Proconsulidae

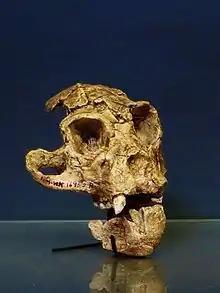
"Turkanapithecus kalakolensis" fossil, Muséum national d'histoire naturelle, Paris

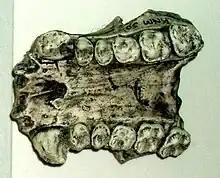
"Rangwapithecus gordoni" jaw

The first specimen, a partial jaw discovered in 1909 by a gold prospector at Koru, near Kisumu in western Kenya, was also the oldest fossil hominoid known until recently, and the first fossil mammal ever found in sub-Saharan Africa. The name, "Proconsul", was devised by in 1933 and means "before Consul"; the name of a famous captive chimp in London. At the time Consul was being used as a circus name for performing chimpanzees. The Folies Bergère of 1903 in Paris had a popular performing chimpanzee named Consul, and so did the Belle Vue Zoo in Manchester, England, in 1894. On the latter's death in that year Ben Brierley wrote a commemorative poem wondering where the "Missing Link" between chimpanzees and men was.